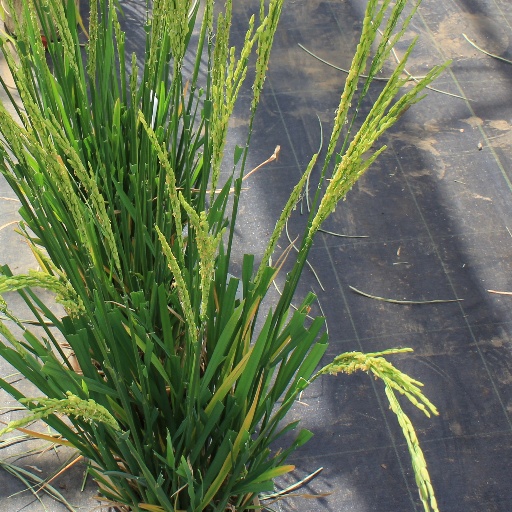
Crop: rice